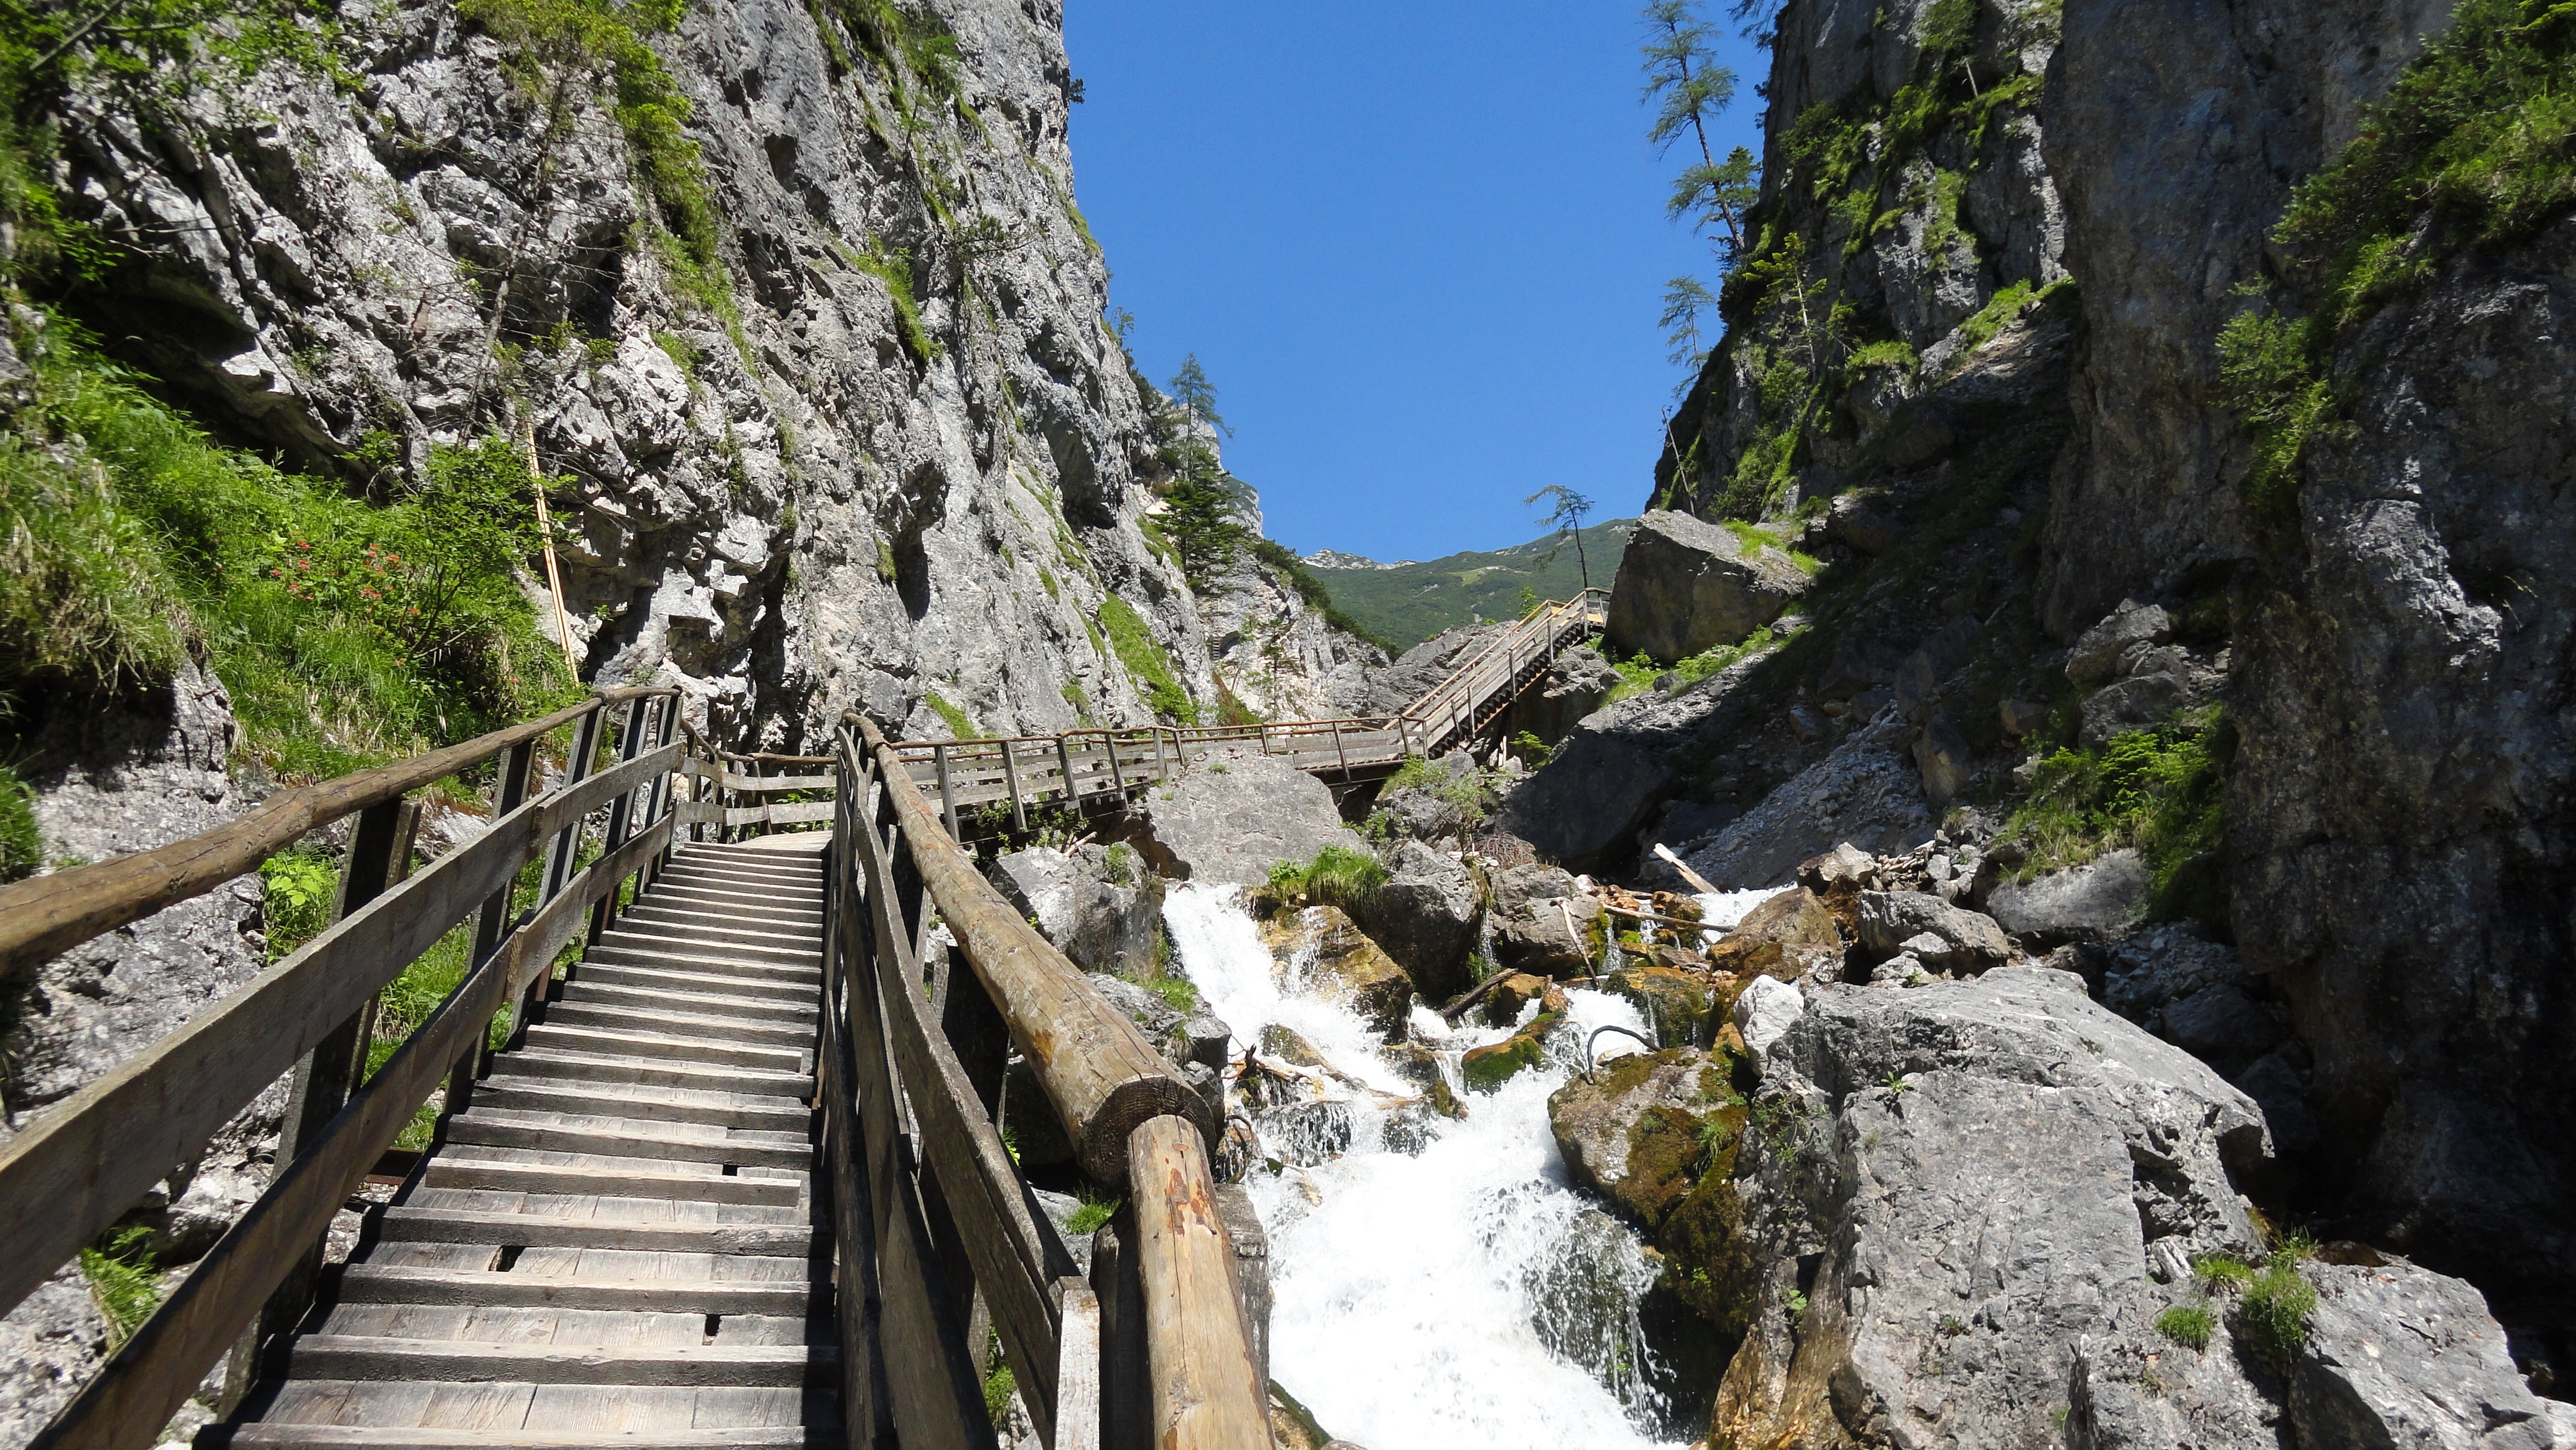
nature, mountain, hiking, trail, sidewalk, adventure, valley, mountain range, alpine, austria, mountains, ravine, away, styria, mountain pass, clammy, rolling stock